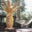
Label: palm_tree